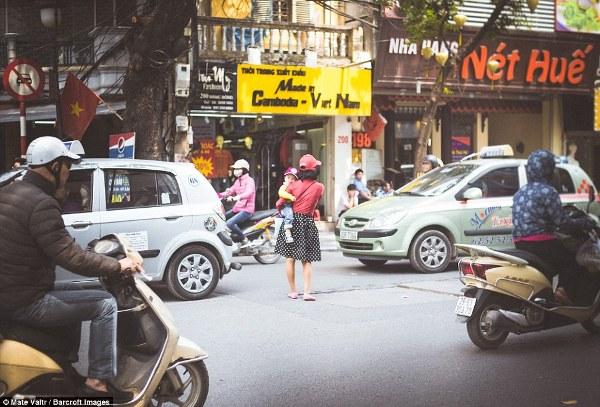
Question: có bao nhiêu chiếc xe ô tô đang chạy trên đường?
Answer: hai chiếc